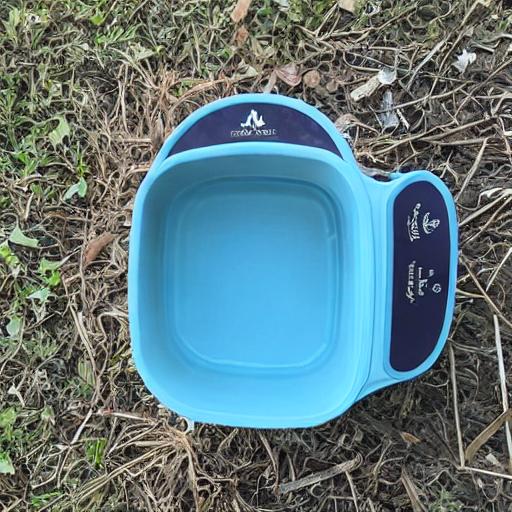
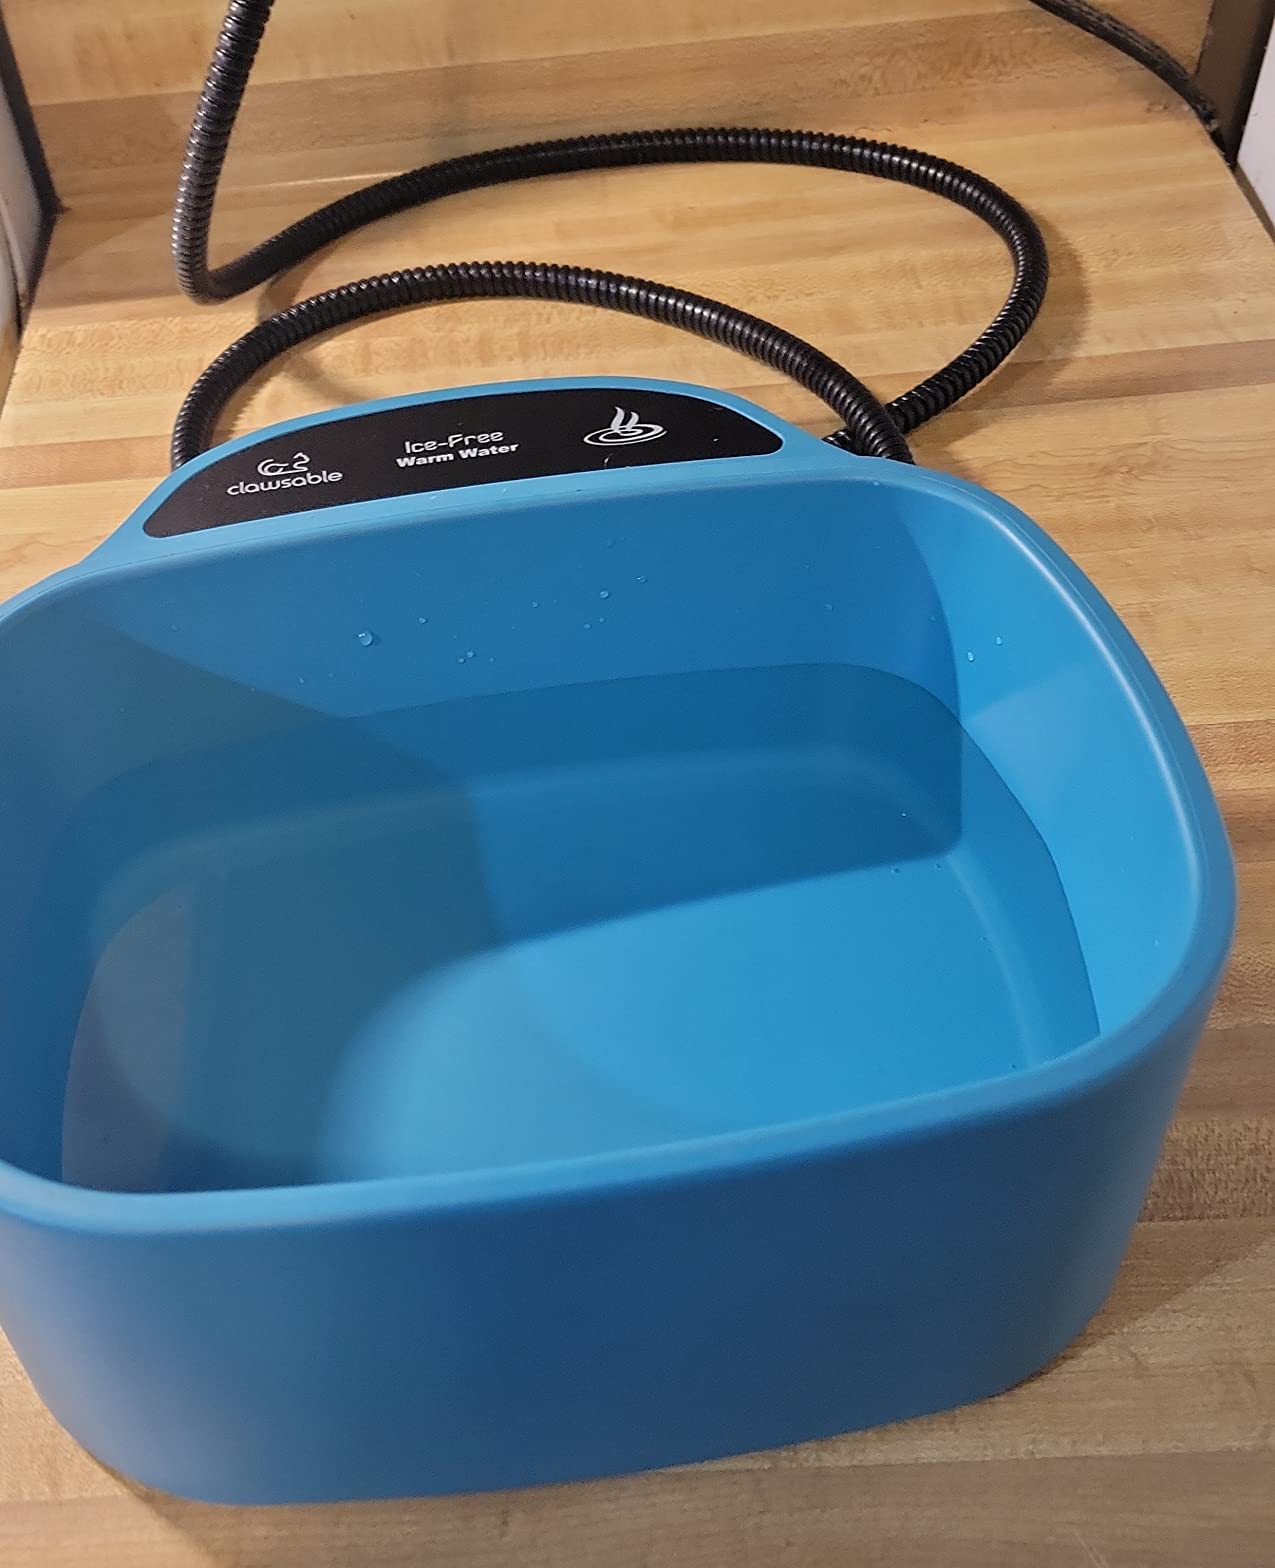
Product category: items_bowl
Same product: no